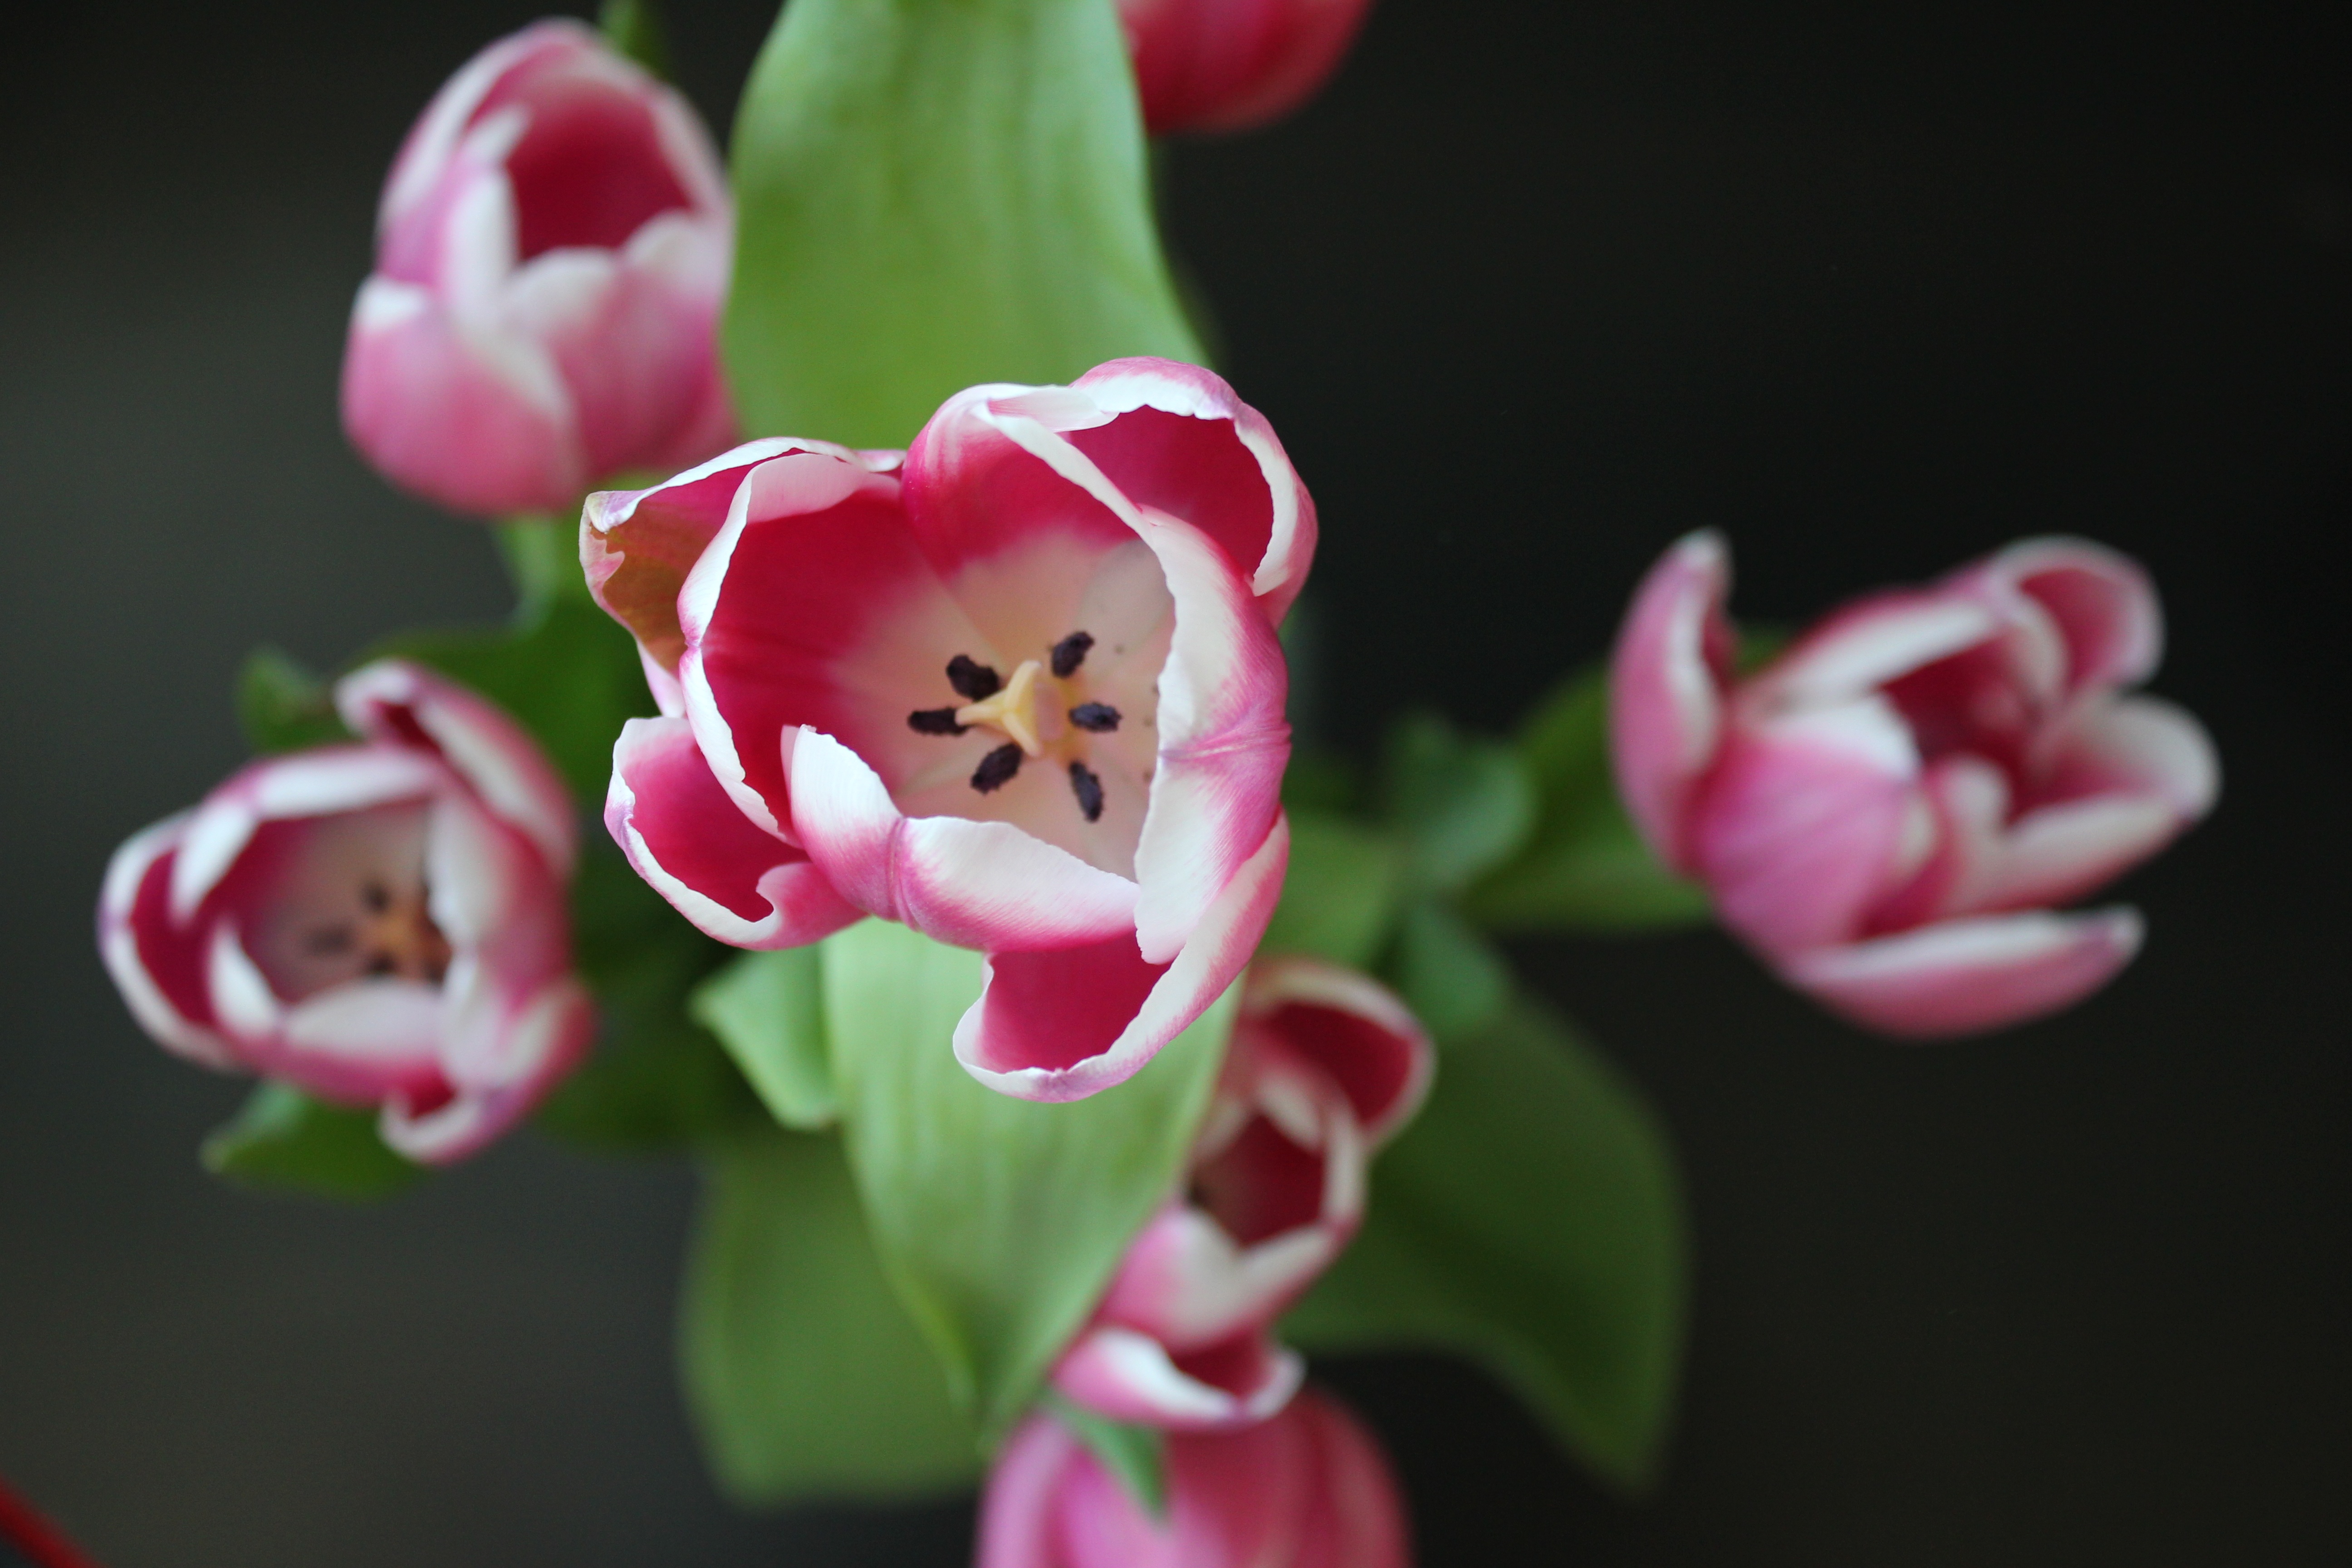
nature, blossom, plant, photography, flower, petal, tulip, red, botany, pink, flora, plants, orchid, flowers, close up, macro photography, flowering plant, land plant, moth orchid